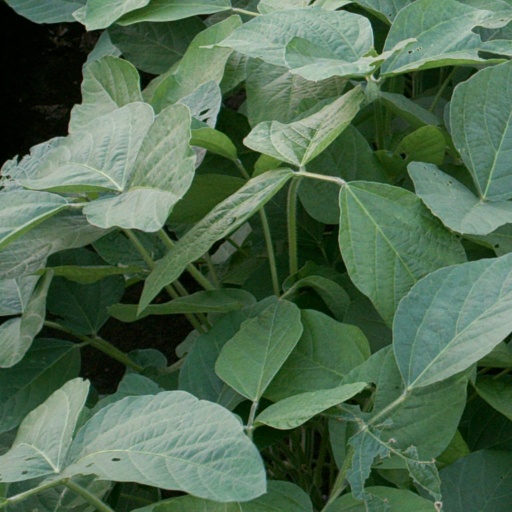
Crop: soybean